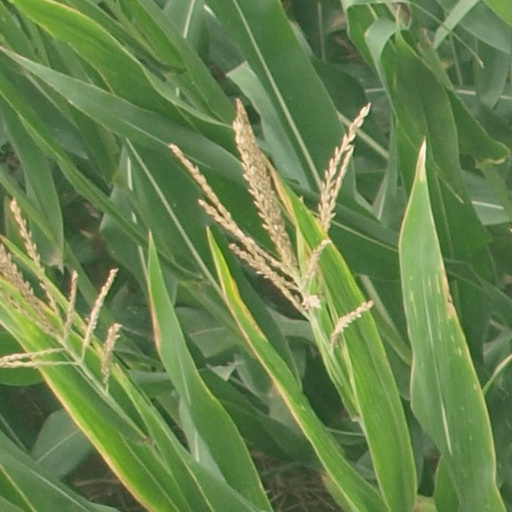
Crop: maize; corn